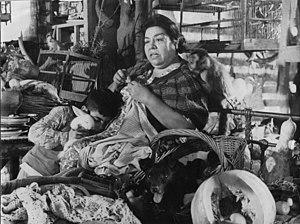
Los inundados est un film argentin écrit et réalisé par Fernando Birri et sorti en 1962.